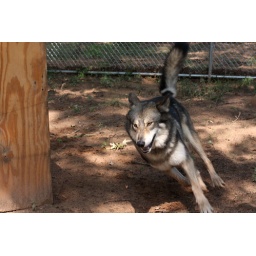
running in the playpen at the facility that trains animals for the film industry.